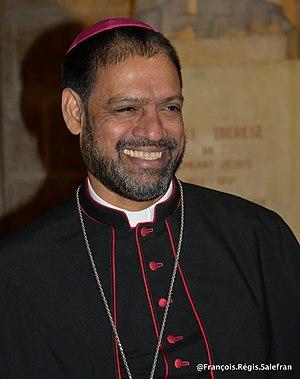
Mgr Théodore Mascarenhas lors de la 11ème Nuit des Témoins d'Aide à l'Église en Détresse à Paris.